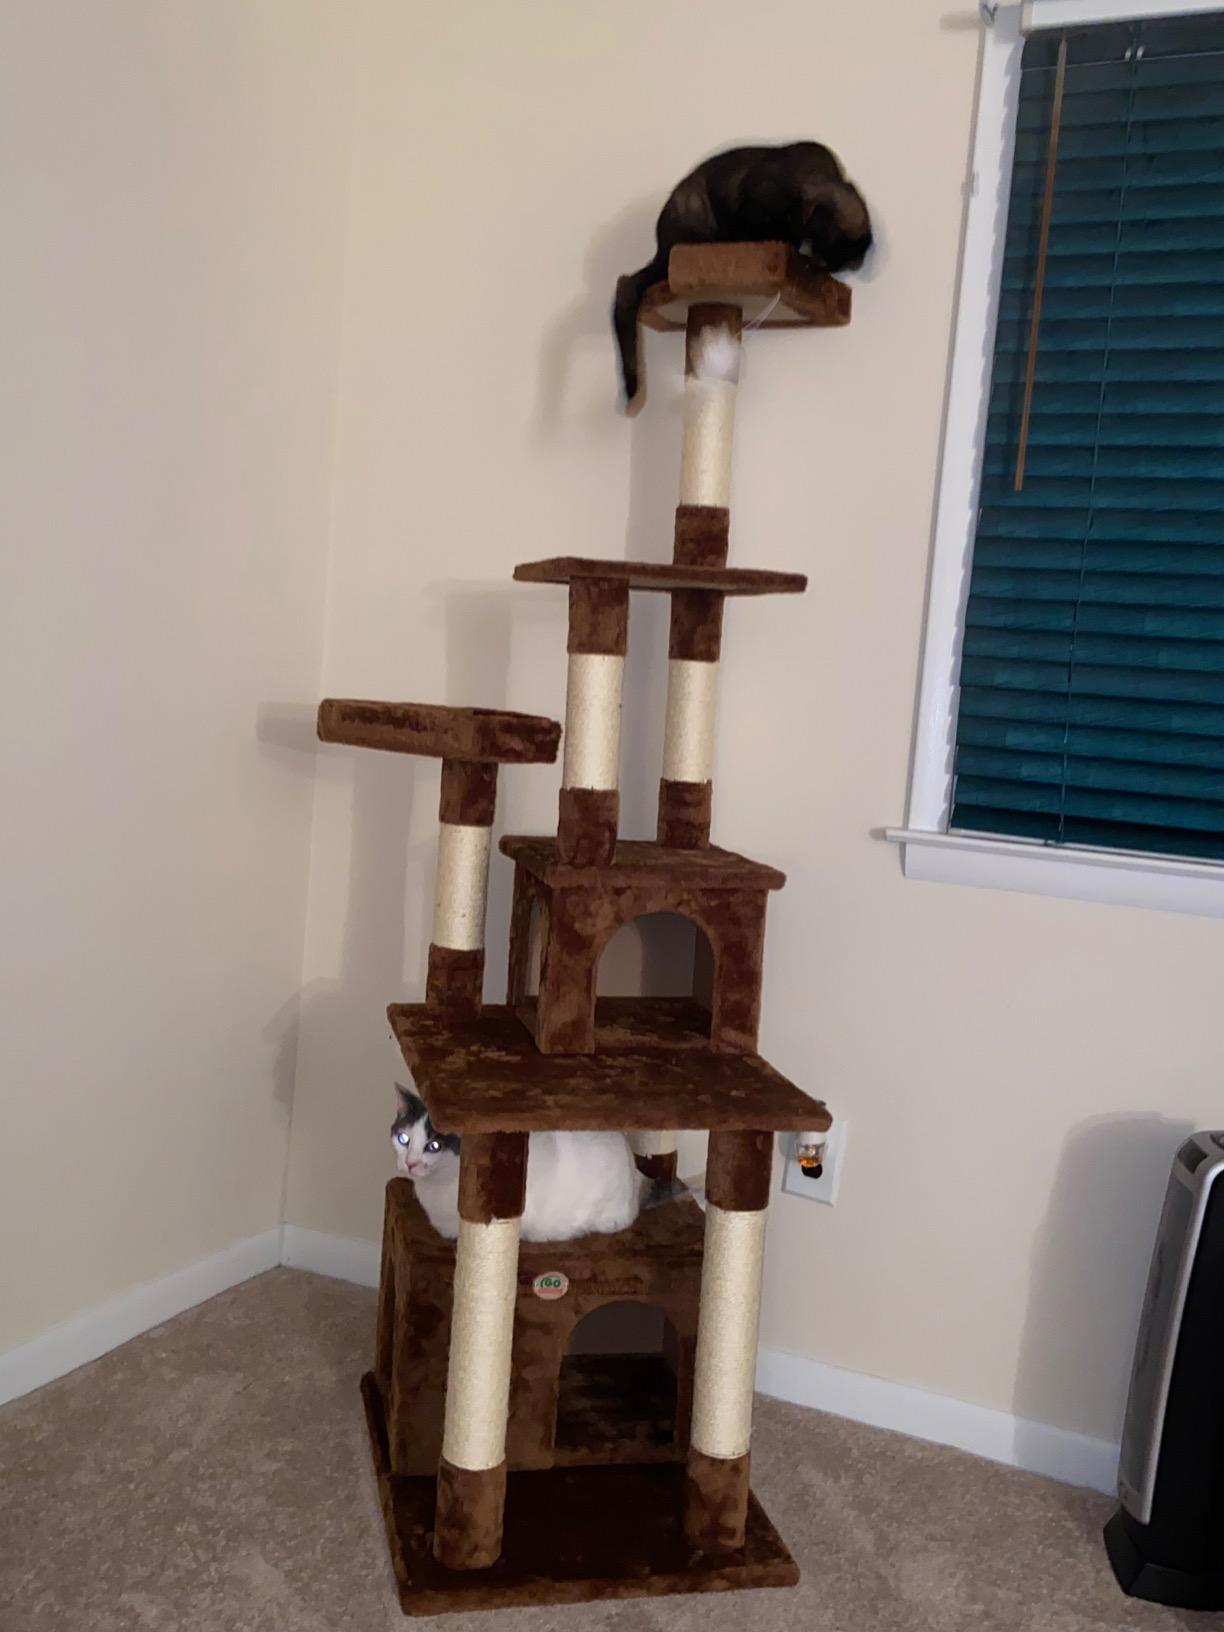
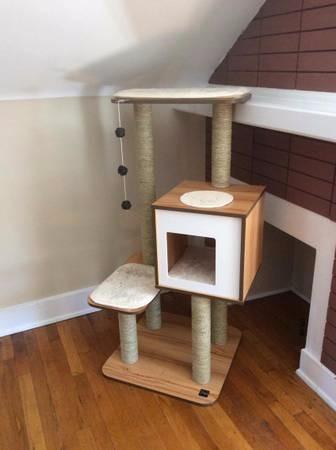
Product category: items_cat tree
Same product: no